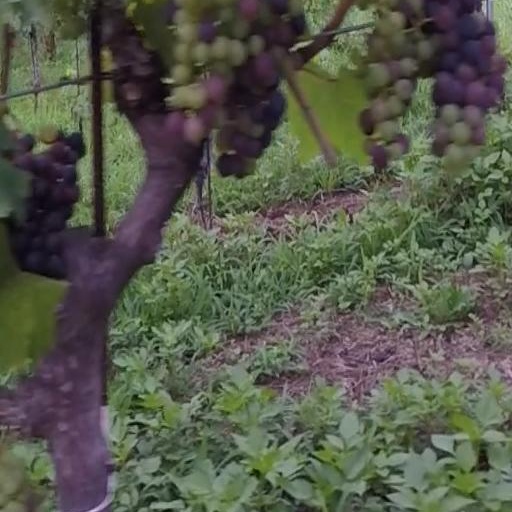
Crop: grape